Answer in natural language. Considering the relative positions, where is Doorway with respect to wall paint? Choose between the following options: left or right
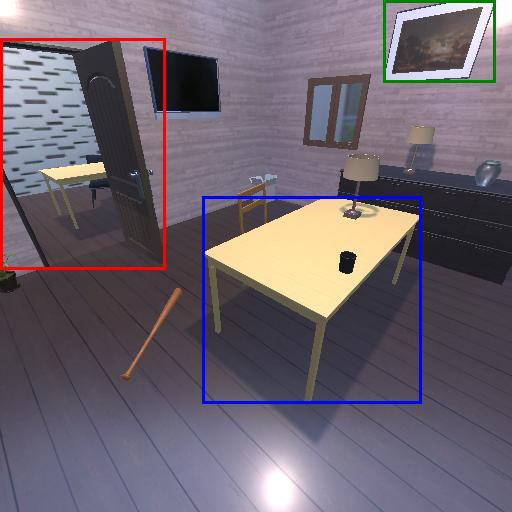
<answer>left</answer>